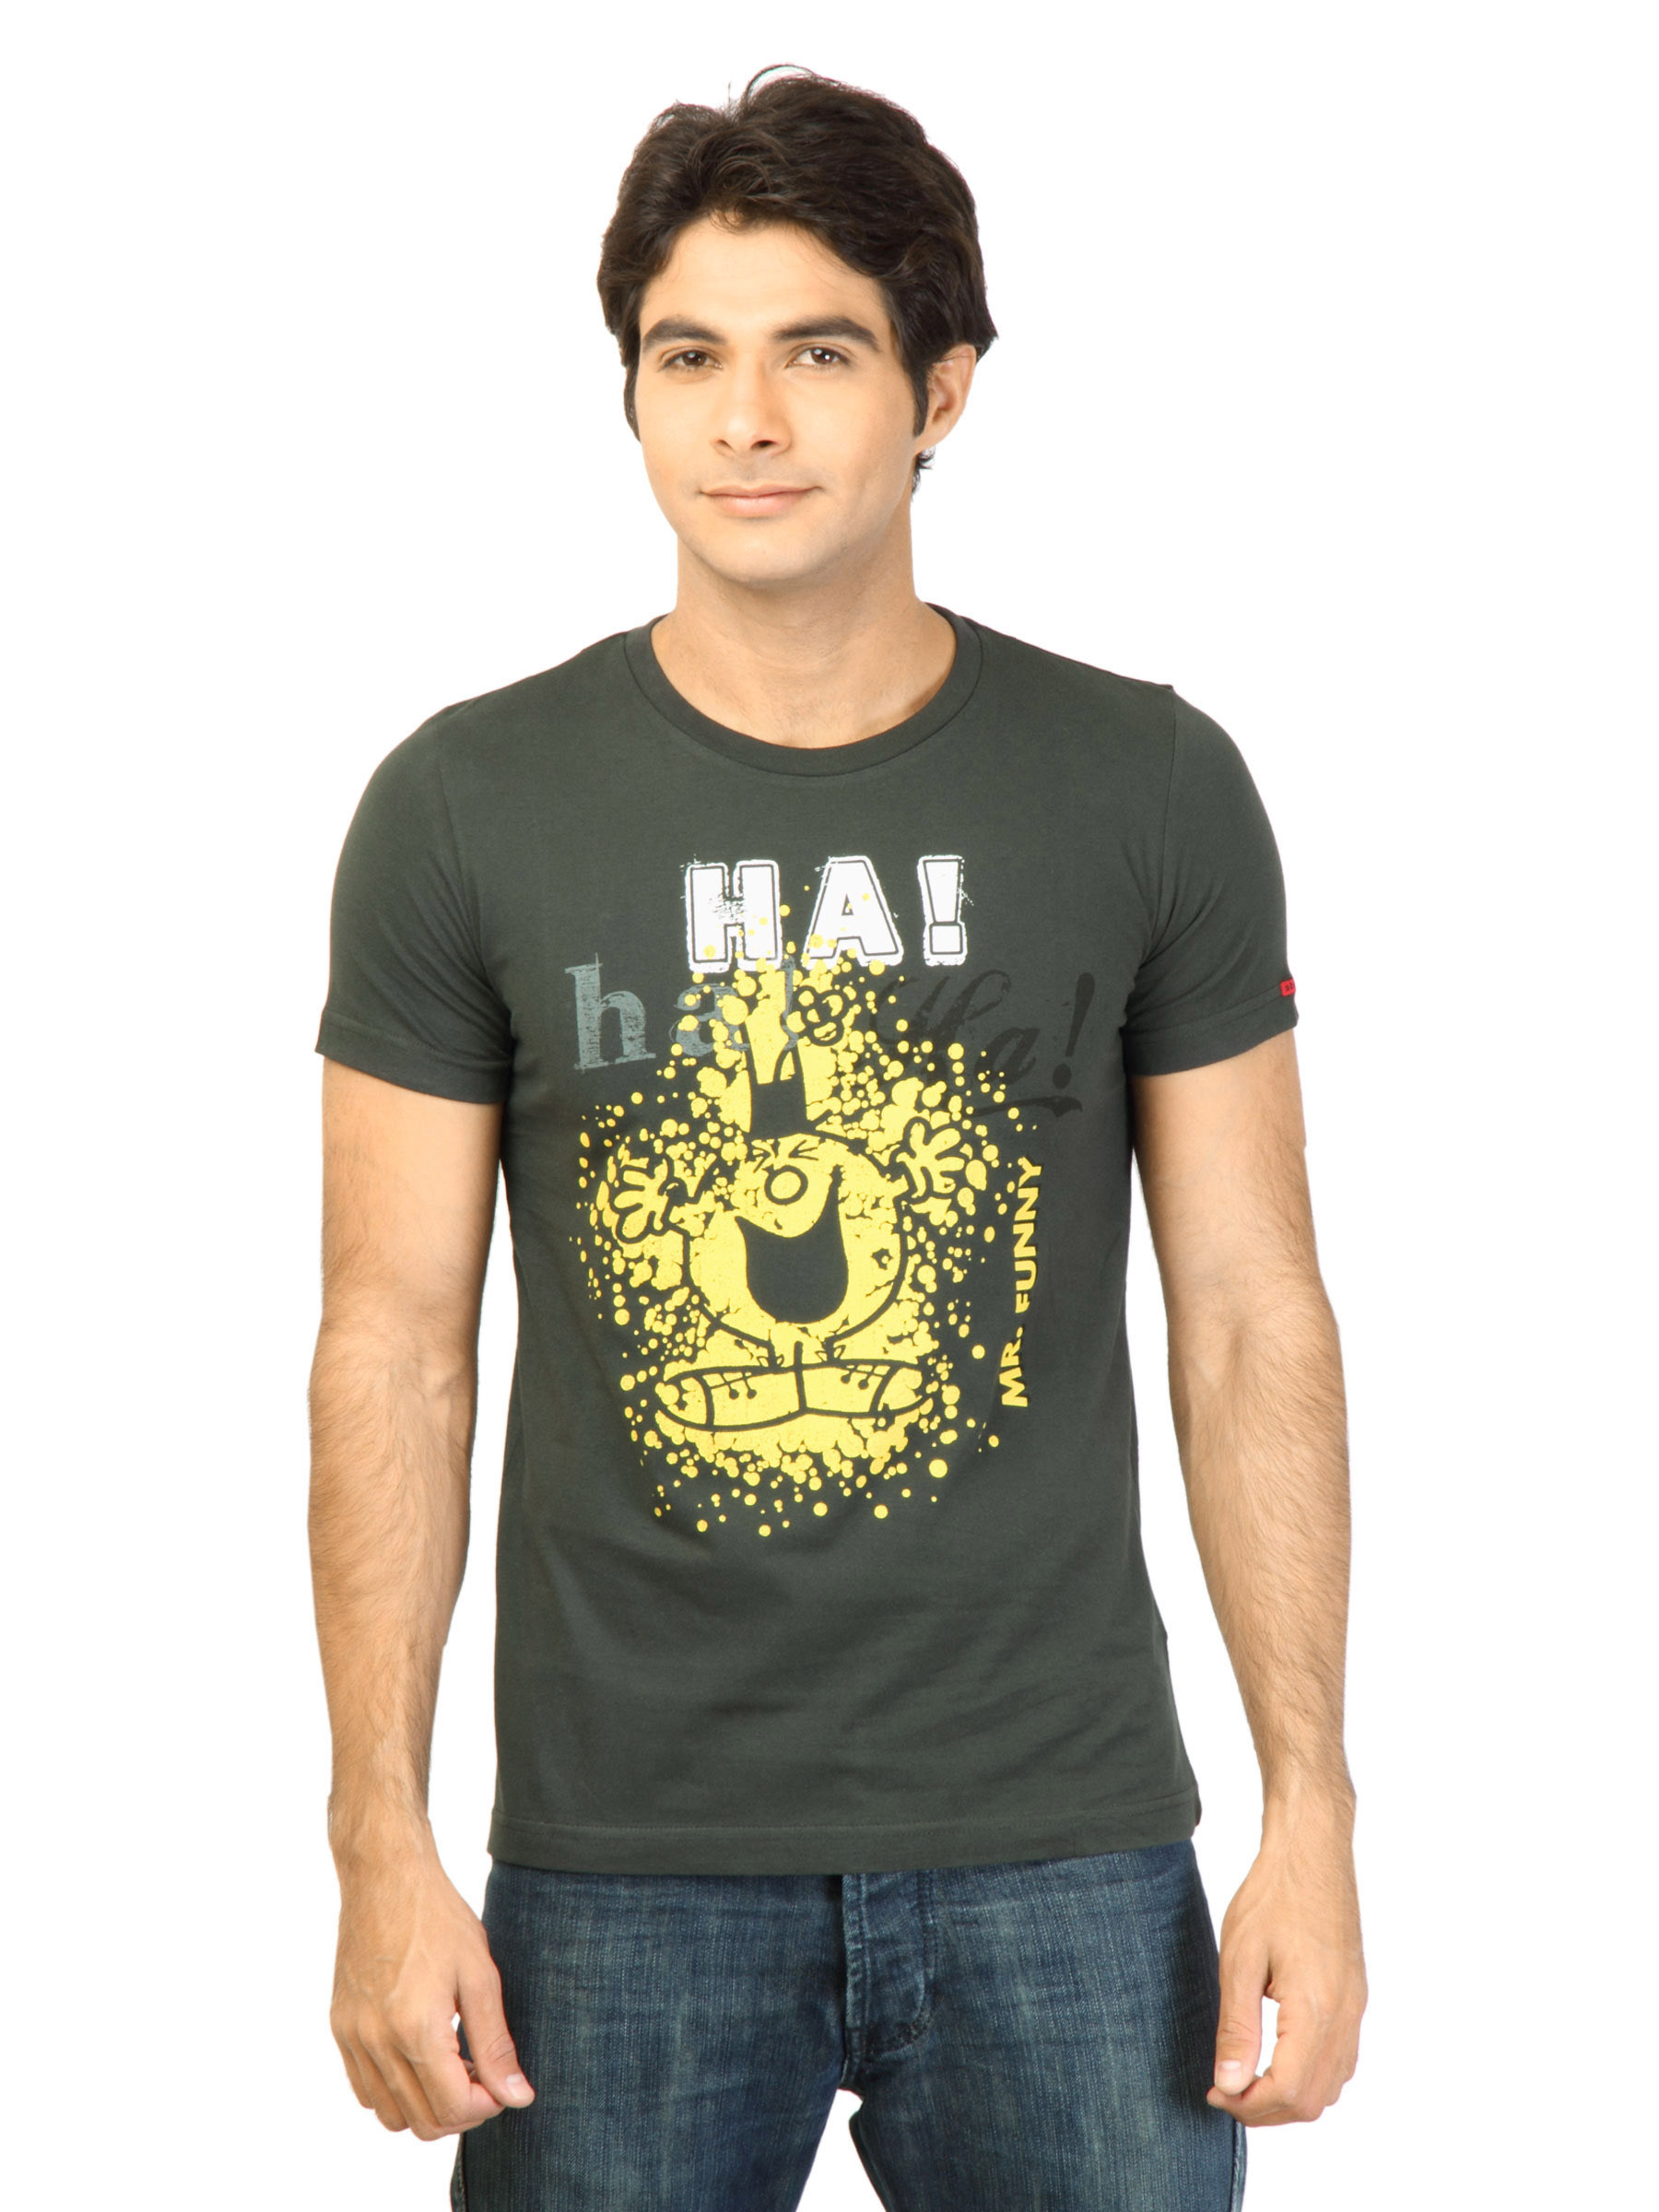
Mr. Men Men Printed Grey Tshirt
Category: Apparel / Topwear / Tshirts
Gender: Men
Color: Charcoal
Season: Fall 2011
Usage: Casual